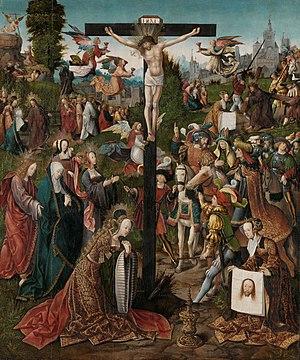
Le Maître de la descente de croix Figdor est un maître anonyme peintre actif à la fin du XVᵉ siècle dans le Nord des Pays-Bas. L'artiste a reçu ce nom de convention de Max J. Friedländer d'après un tableau de la descente de croix du Christ qui se trouvait dans la collection du banquier Albert Figdor de Vienne. Le tableau a été détruit à la fin de la Seconde Guerre mondiale.